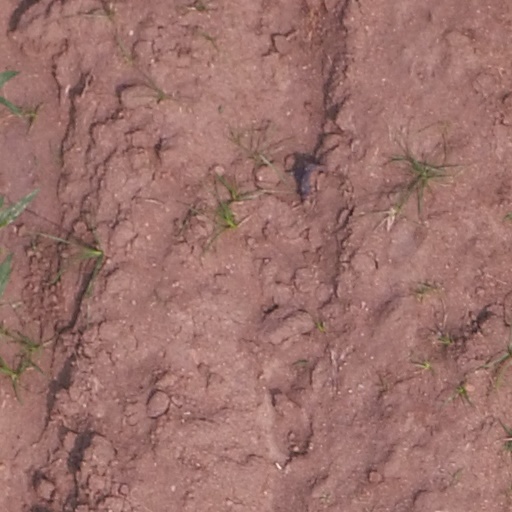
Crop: maize; corn